Layla El

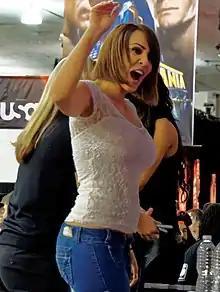
Layla El in 2015

Layla made her in-ring return at a Florida Championship Wrestling event on 22 March 2012. She made her return to the main WWE roster at the Extreme Rules pay-per-view on 29 April, replacing Beth Phoenix, who was not medically cleared to compete, in a match for the WWE Divas Championship. Despite interference from Brie Bella, Layla defeated Nikki Bella to win the WWE Divas Championship for the first time. Her victory made her the first "Diva Search" winner to have won both the Divas and the Women's championship. The following night on "Raw", she successfully defended the championship against both Bella Twins in a triple threat match, and retained twice against Beth Phoenix at the Over the Limit and No Way Out pay-per-views in May and June respectively. On the 20 August episode of "Raw", Kaitlyn won a battle royal to become the number one contender to Layla's Divas Championship. At Night of Champions, Kaitlyn was removed from the championship match following a storyline injury and replaced with Eve Torres. Torres defeated Layla to win the championship, ending her reign at 140 days.